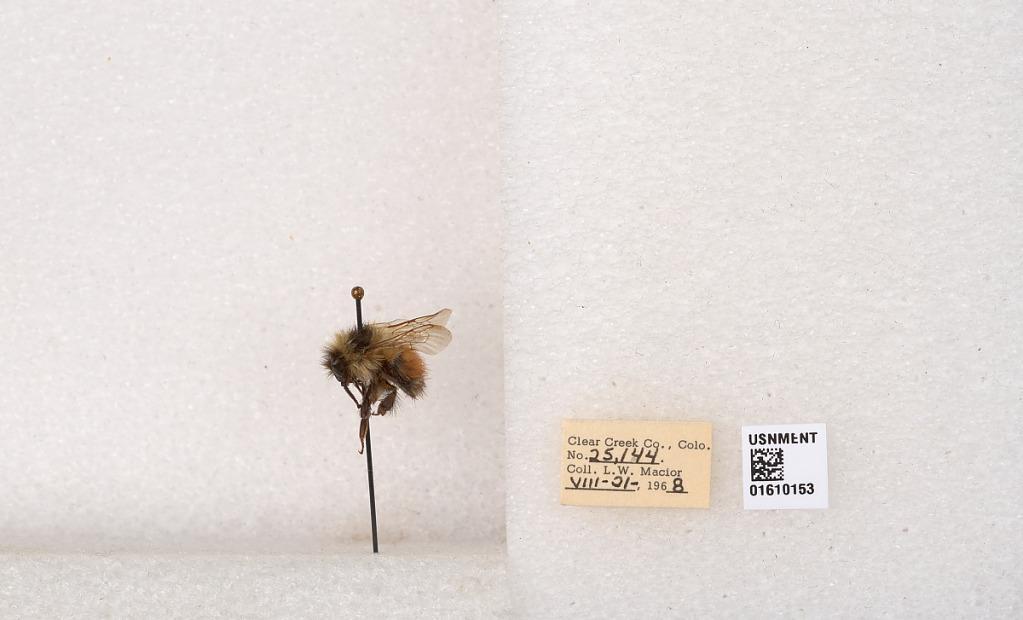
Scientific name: Bombus (Pyrobombus) sylvicola Kirby
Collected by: L. Macior
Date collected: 1968-8-21
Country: United States
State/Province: Colorado
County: Clear Creek
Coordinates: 39.6891, -105.644